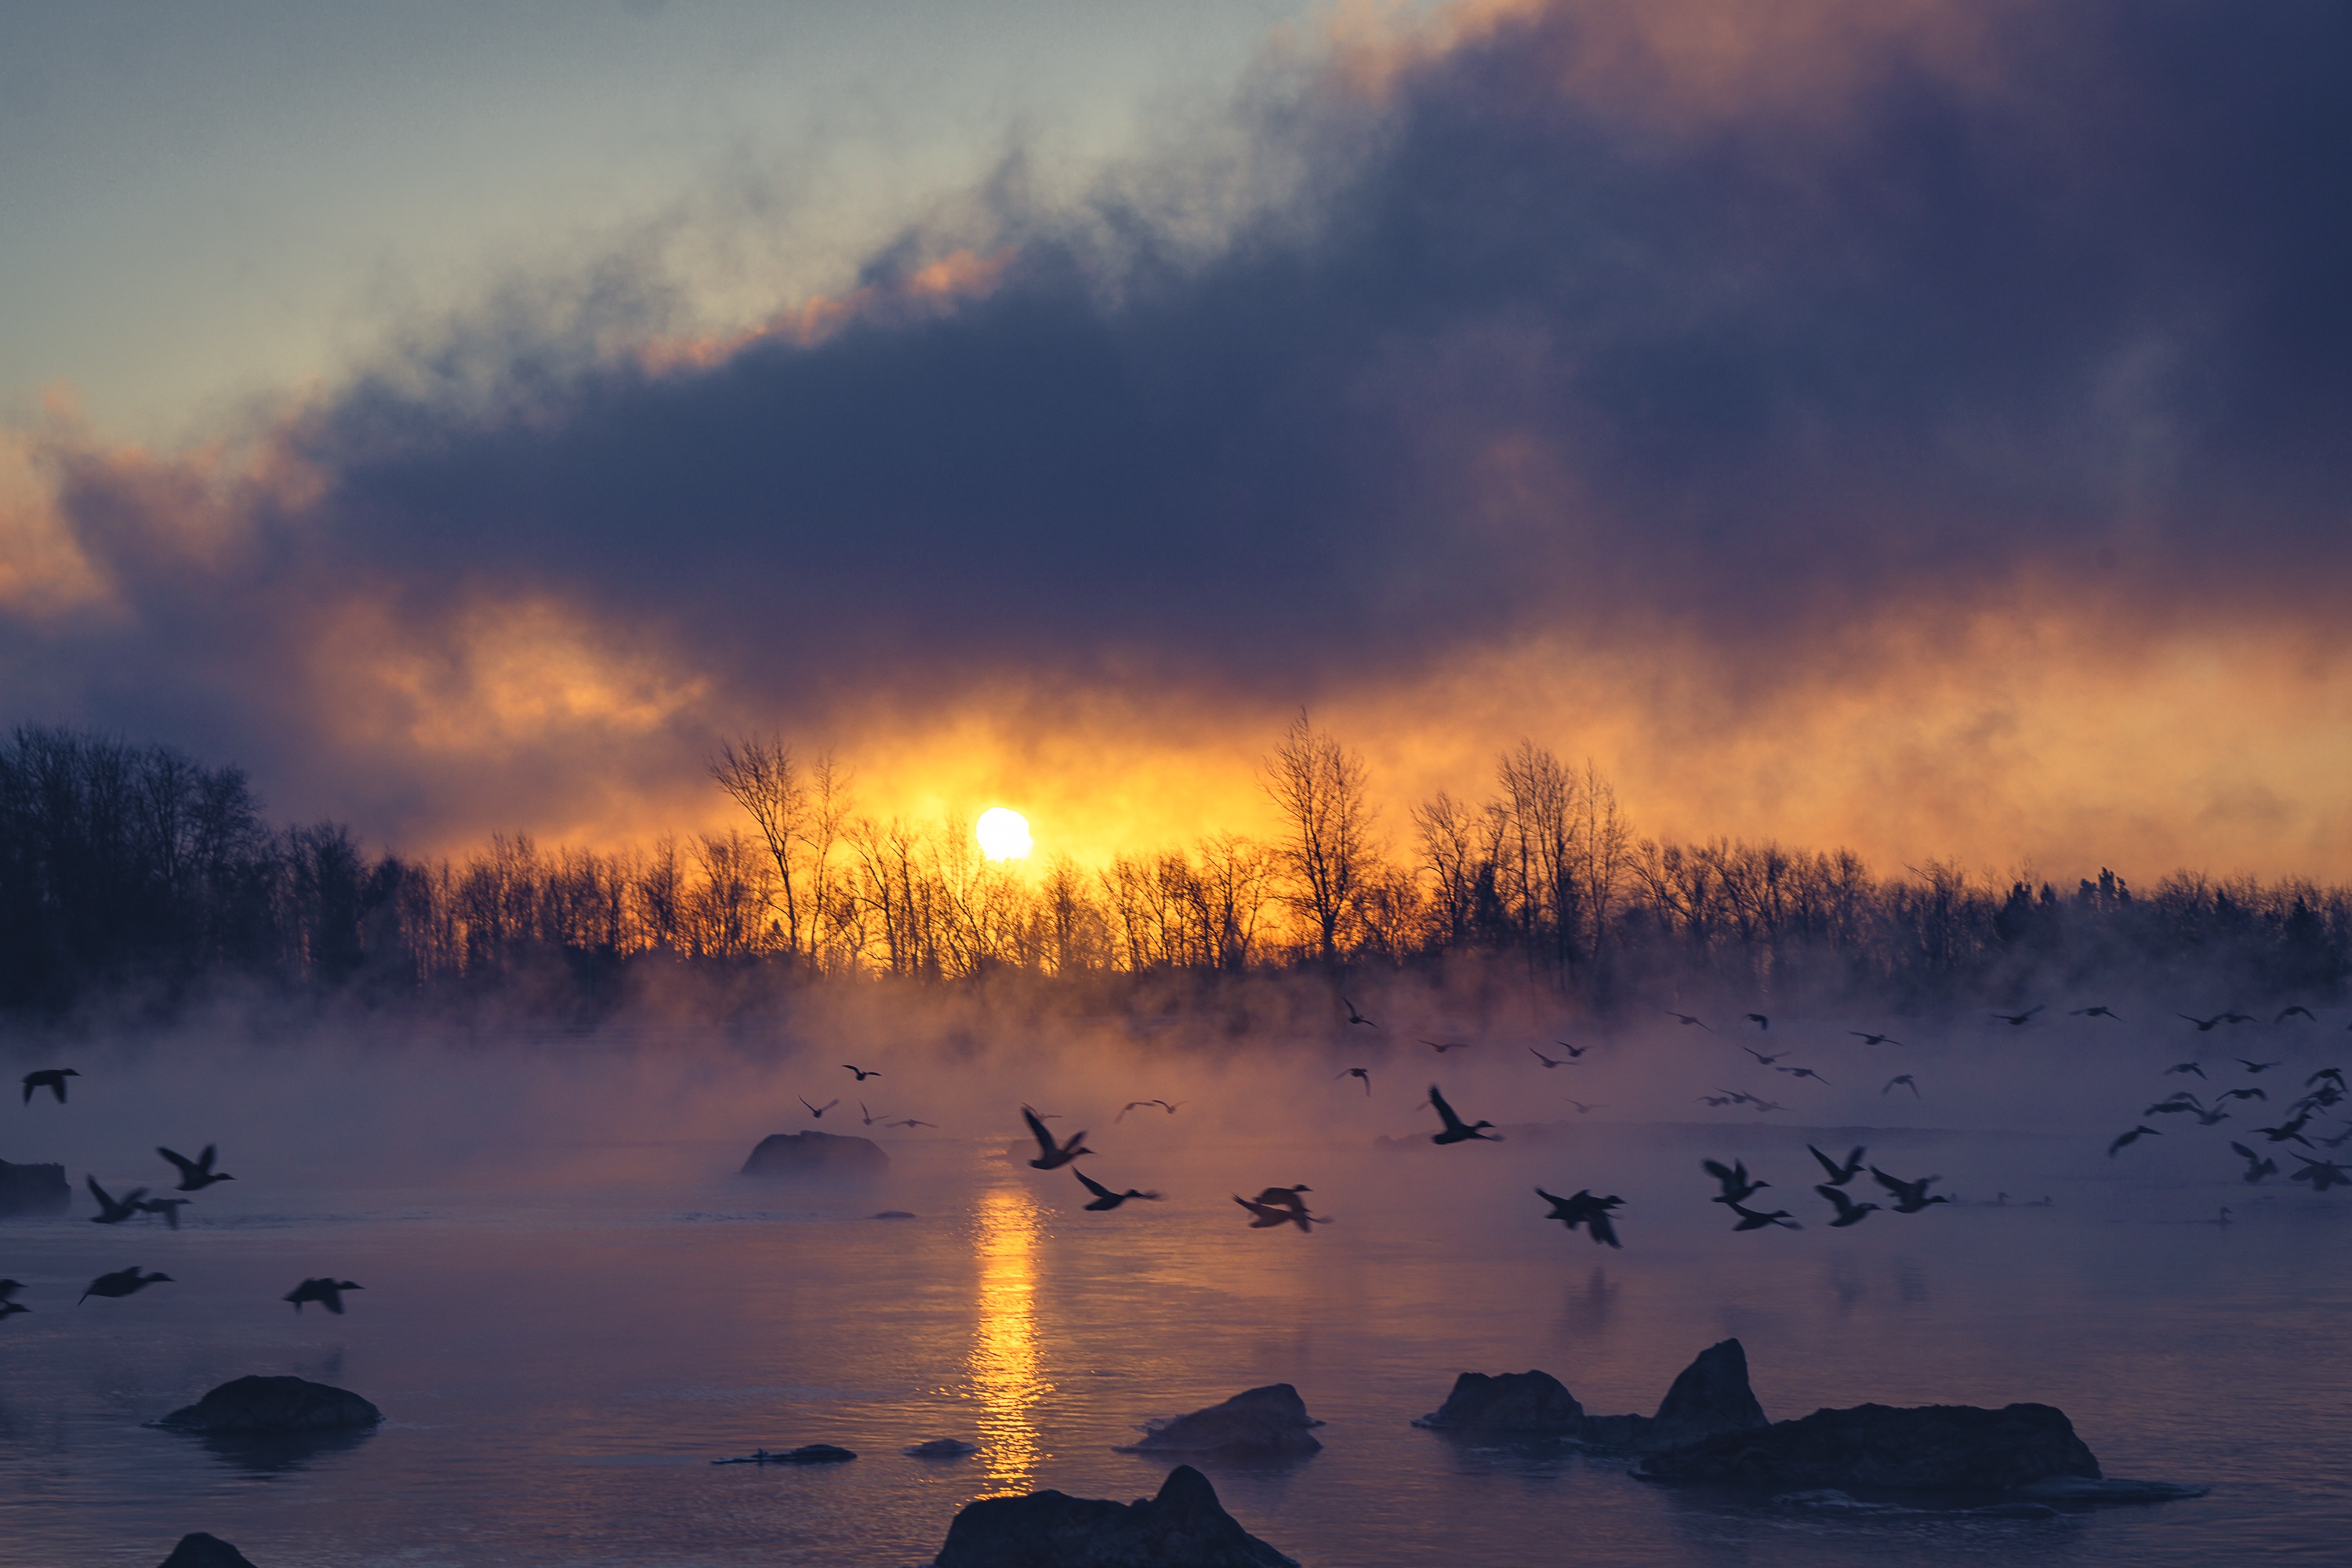
natural, cloud, water, sky, atmosphere, ecoregion, plant, afterglow, natural landscape, branch, dusk, snow, sunset, sunlight, bird, sunrise, lake, tree, red sky at morning, freezing, bank, horizon, landscape, animal migration, bird migration, flock, calm, water bird, mist, seabird, dawn, astronomical object, winter, cumulus, wetland, reflection, reservoir, wildlife, evening, meteorological phenomenon, ocean, loch, grassland, sun, sound, ducks, geese and swans, haze, marsh, ice cap, lake district, pond, inlet, fog, sea, night, wave, tundra, waterfowl, beak, rock, frost, heat, silhouette, arctic